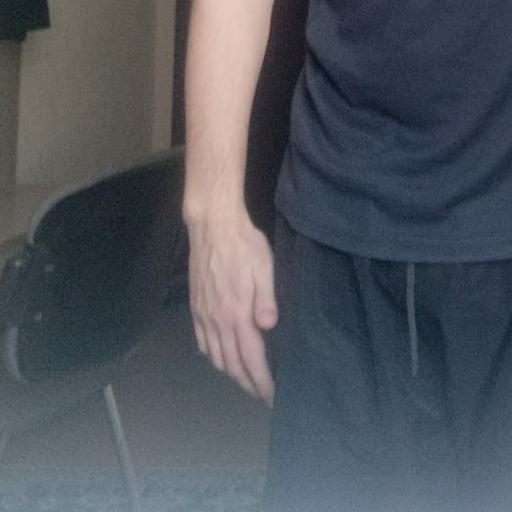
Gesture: no_gesture